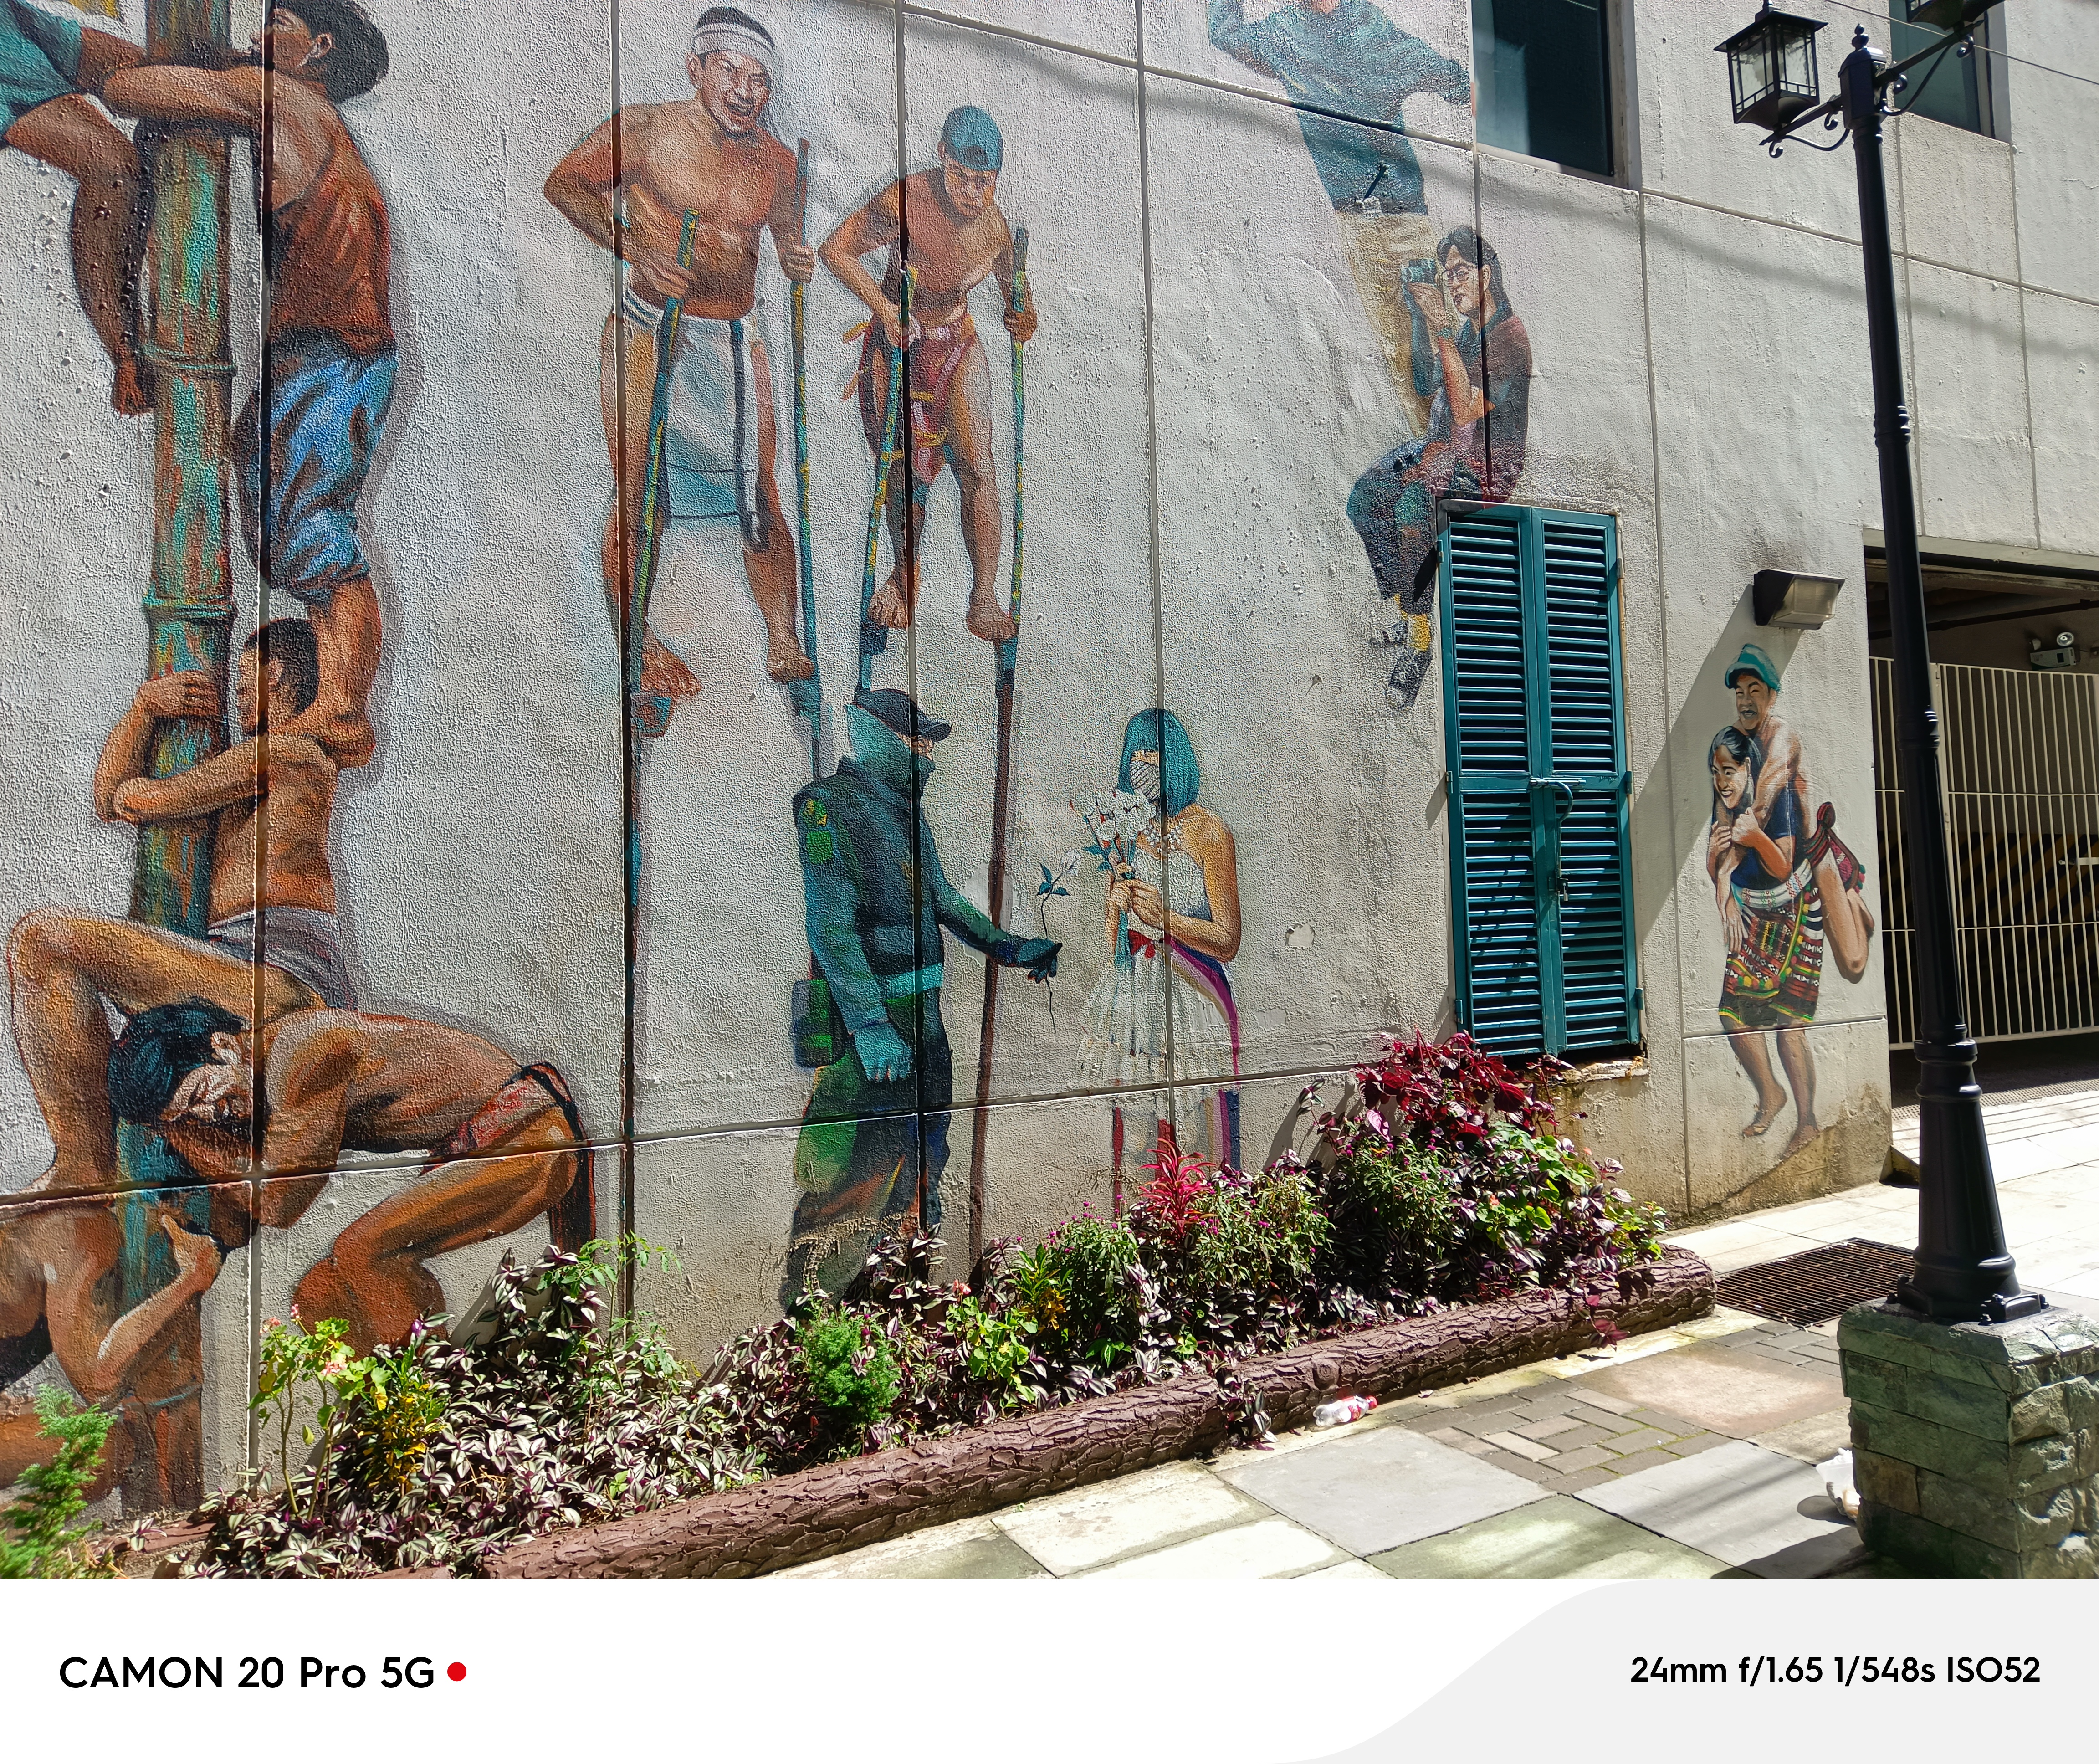
baguio, city, wall, mural, visual arts, street art, painting, graffiti, paint, modern art, barechestedness, Art paint